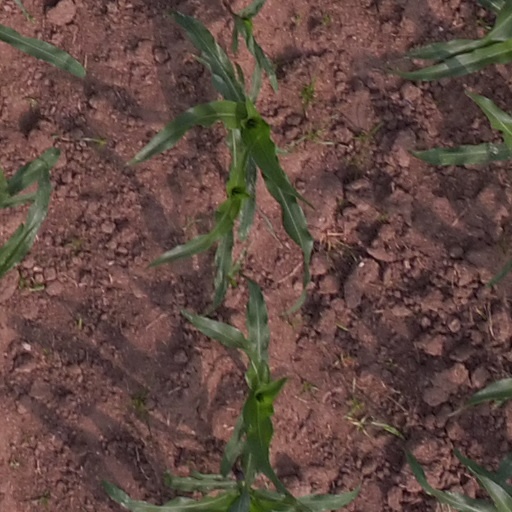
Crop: maize; corn